Pirates of the Caribbean: Dead Men Tell No Tales

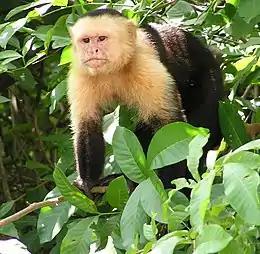
Several problems occurred during production in regards to the usage of capuchin monkeys for the film, including violating Australian biosecurity laws, the safety of the monkeys and of the crew.

Directors Joachim Rønning and Espen Sandberg originally stated that shooting would take place in Puerto Rico and New Orleans, and Bruckheimer had previously mentioned that there might be a sequence in Louisiana. However, a spokesman for Australian Arts Minister George Brandis confirmed that the fifth installment was set to shoot exclusively in Australia after the government agreed to repurpose $20 million of tax incentives, originally intended for the remake of "20,000 Leagues Under the Sea"; thus edging out Mexico and South Africa as filming locations. Filming took place exclusively in Queensland, Australia, as the largest production to ever shoot in the country. Village Roadshow Studios and the Whitsunday Islands were officially confirmed as filming locations. On January 1, 2015, "The Rainbow Gypsy", a 35-year-old replica of an 1897 Scottish trawler, underwent an extensive refit at the Gold Coast, including a new bowsprit, and reconfigured decks and cabins, for filming as the "Dying Gull". Its captain and owner, Kit Woodward, was a rigger in the film.